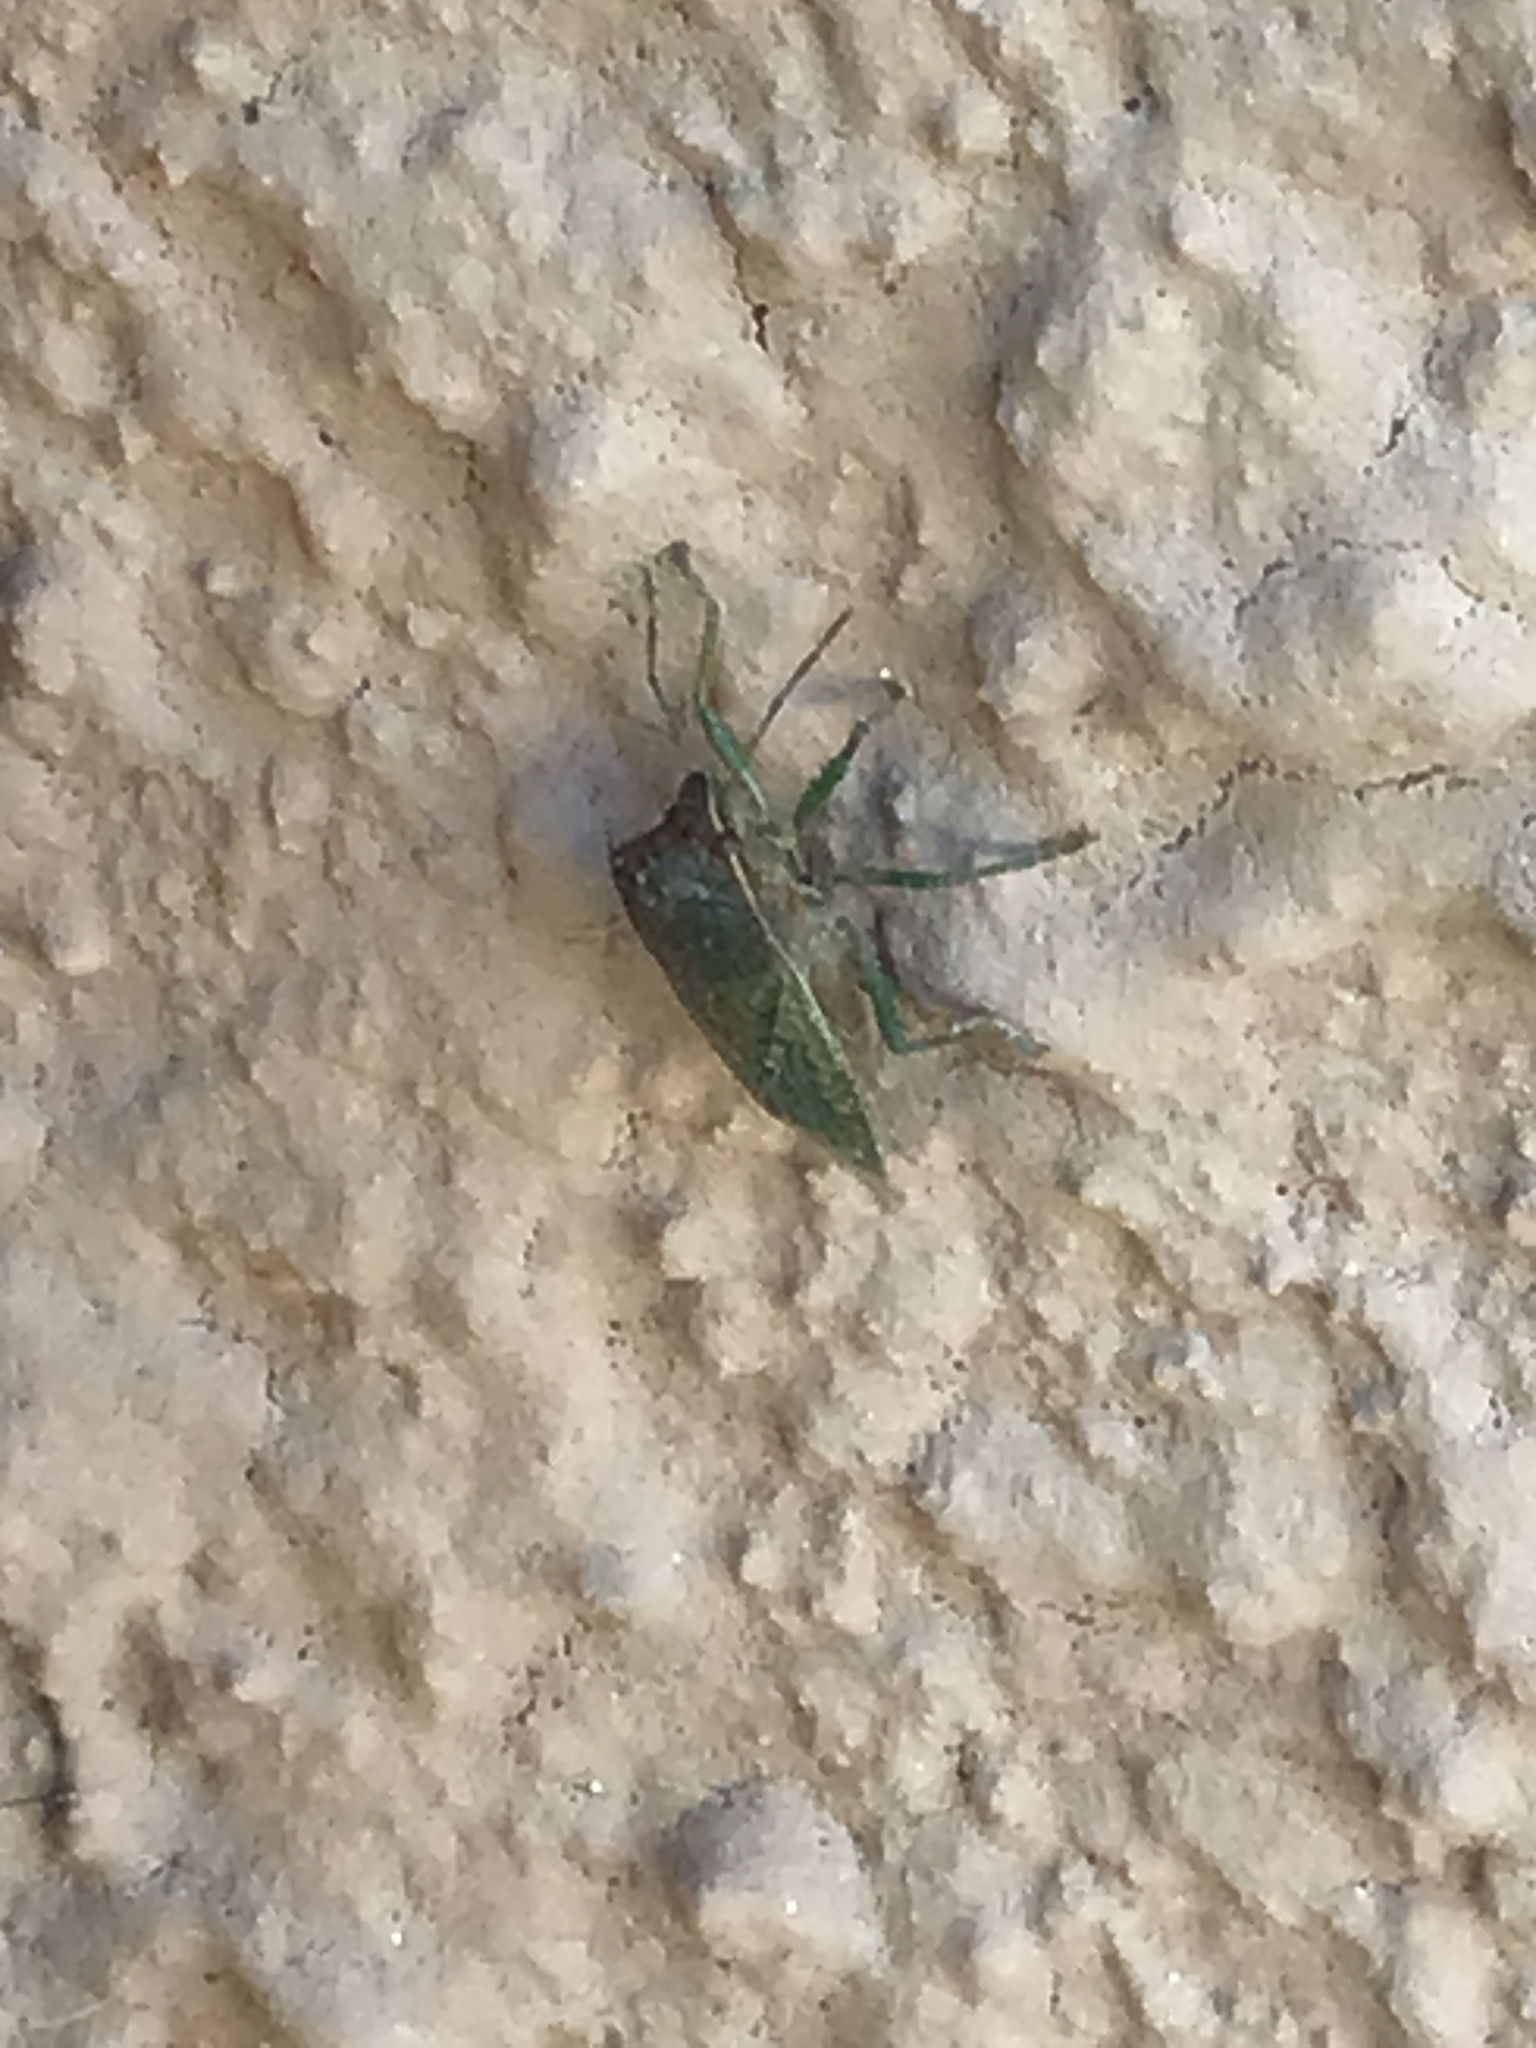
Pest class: stink_bug